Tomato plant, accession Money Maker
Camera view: tilt-top (135 deg); turntable rotation: 150 degrees
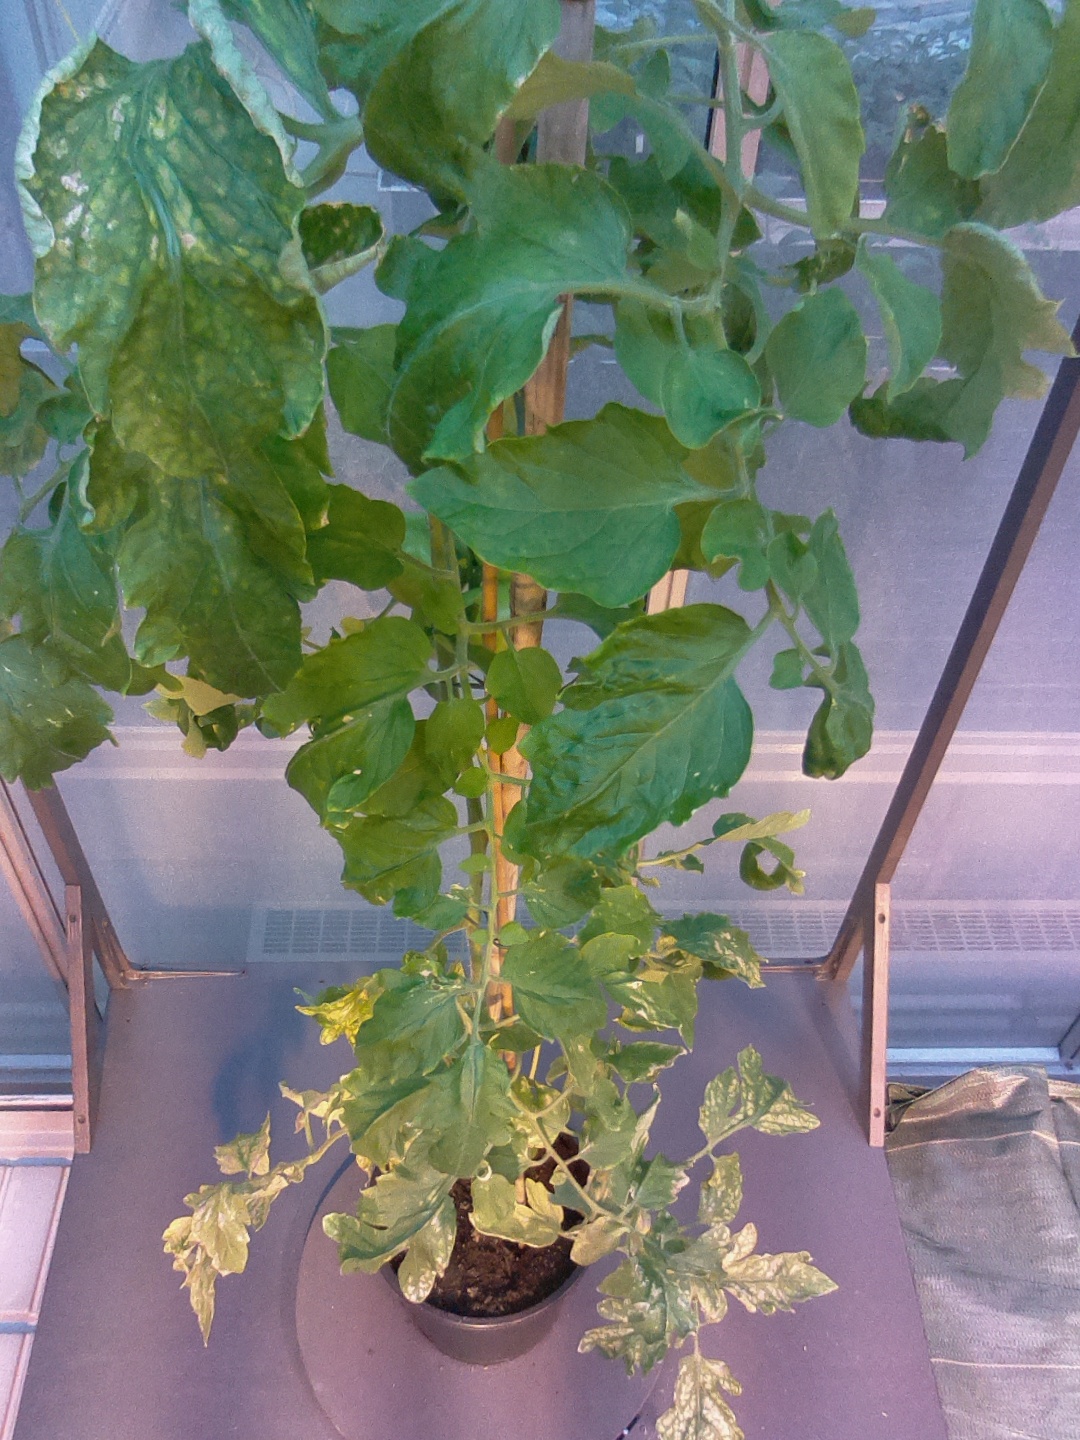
BBCH growth stage 77: 70%-80% of final fruit size